Mom & Me & Mom

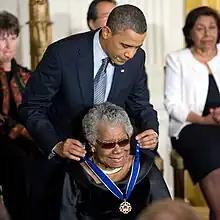
President Barack Obama presenting Angelou with the Presidential Medal of Freedom, 2011

Angelou had become recognized and highly respected as a spokesperson for Blacks and women and was, as scholar Joanne Braxton has stated, "without a doubt, ... America's most visible black woman autobiographer". She had also become "a major autobiographical voice of the time". Angelou was one of the first African-American female writers to publicly discuss her personal life, and one of the first to use herself as a central character in her books. Writer Julian Mayfield, who called her first autobiography "a work of art that eludes description", stated that Angelou's series set a precedent not only for other Black women writers, but for the genre of autobiography as a whole. Scholar Hilton Als called Angelou one of the "pioneers of self-exposure", willing to focus honestly on the more negative aspects of her personality and choices. For example, while Angelou was composing her second autobiography, "Gather Together in My Name", she was concerned about how her readers would react to her disclosure that she had been a prostitute. Her husband Paul Du Feu talked her into publishing the book by encouraging her to "tell the truth as a writer" and to "be honest about it".